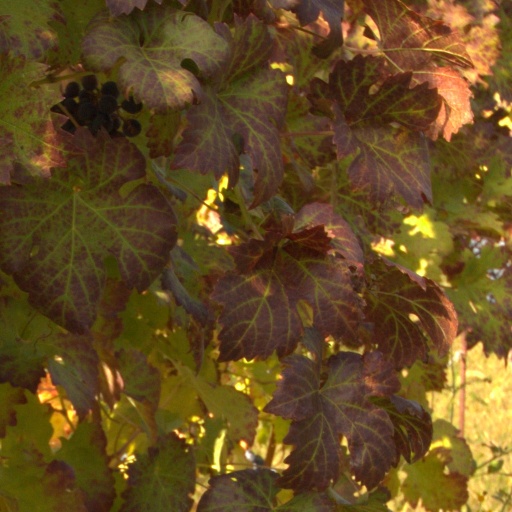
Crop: grape